Witness

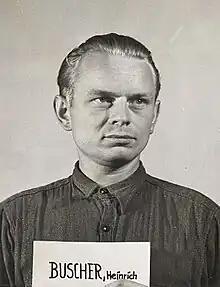
as a witness during the Nuremberg Trials

In a court proceeding, a witness may be "called" (requested to testify) by either the prosecution or the defense. The side that calls the witness first asks questions in what is called direct examination. The opposing side then may ask their own questions in what is called cross-examination. In some cases, redirect examination may be used by the side that called the witness but usually only to contradict specific testimony from the cross-examination.